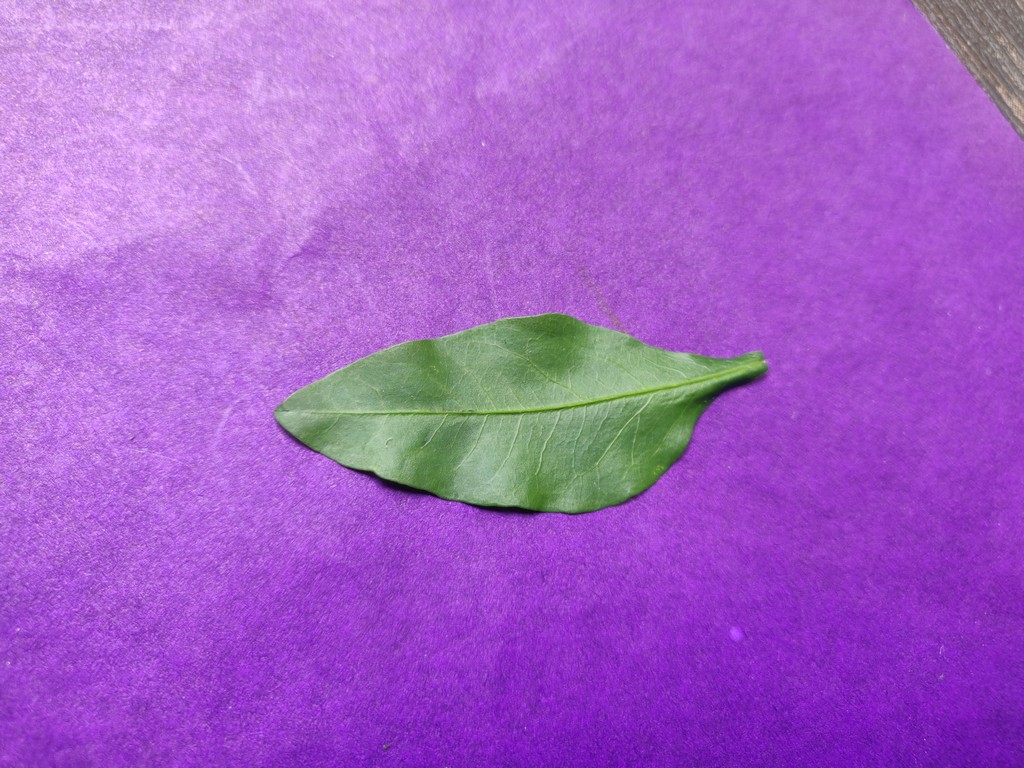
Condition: Healthy
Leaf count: single
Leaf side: front